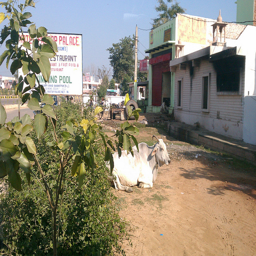
A cow sitting in a dirt road in front of dilapidated buildings in a rural area.
Ox takes rest on the ground while walking through town.
a goat laying down on the ground next to a plant and a sign
A moose is getting some shade outside an old building.
A road sign advertises luxury while a cow rests on a dirt lawn in front of run down buildings.